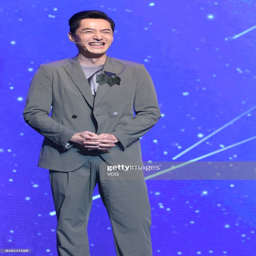
actor makes a speech during an educational forum .